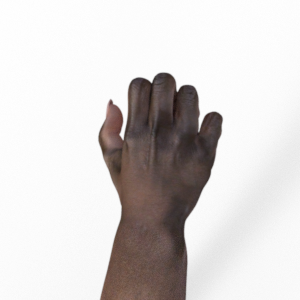
Label: rock